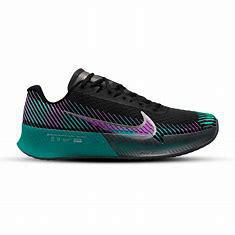
Brand: Nike
Model: Court Air Zoom Vapor 11